Corn Exchange, Witney

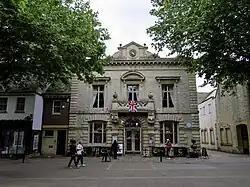
Corn Exchange, Witney

The Corn Exchange is a commercial building in Market Street, Witney, Oxfordshire, England. The structure, which is used as a public events venue, is a Grade II listed building.